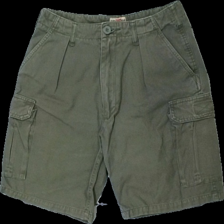
View: front
Type: Shorts
Category: Children
Brand: Not in the list
Brand text on label: jeans mgb wear
Colors: Green
Material: 100% cotton
Cut: Regular
Season: Summer
Damage location: bottom right
Damage 2 location: top center
Damage 3 location: top right
Price range: <50
Recommended usage: Export
Description: gröna shorts, urtvättade
Comment: urtvättade